Johann Pistorius the Elder

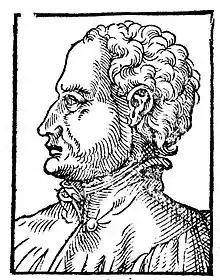
Johann Pistorius the Elder

Johann Pistorius (January 1504, Nidda, Hesse – 25 January 1583, Nidda) was a German Protestant minister and Protestant reformer. From 1541 he was the Superintendent at the church in Nidda in Hesse.